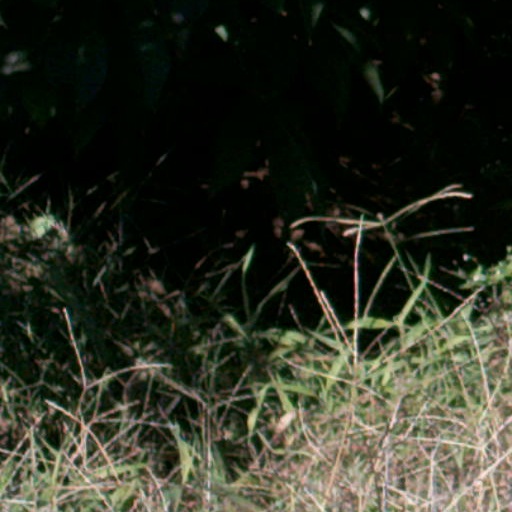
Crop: cassava